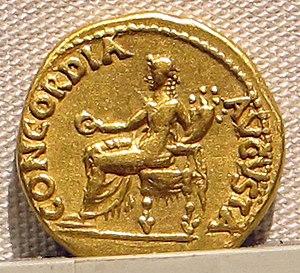
Aureus de Néron, la Concorde assise, CONCORDIA AVGVSTA